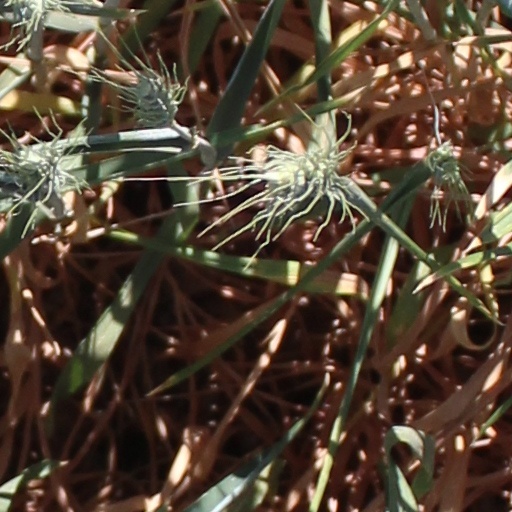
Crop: wheat